Integrated Truss Structure

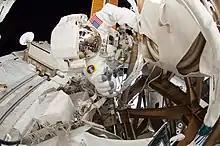
NASA Astronaut Reid Wiseman inspects the steel framework of the truss structure

All truss components were named after their planned end-positions: Z for zenith, S for starboard and P for port, with the number indicating the sequential position. The S0 truss might be considered a misnomer, as it is mounted centrally on the zenith position of "Destiny" and is neither starboard nor port side.